Fort of São Francisco Xavier

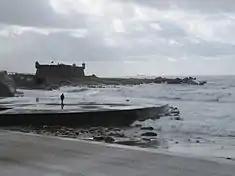
A perspective of the fortress along the coast

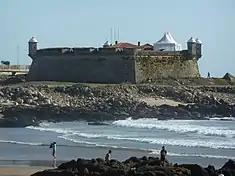
Lateral slopes walls of the fortification

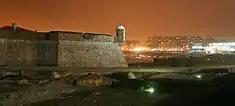
A view of the fortification in the evening

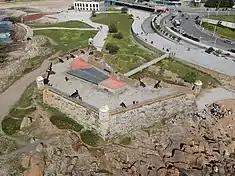
Aerial view

In early era of settlement, the rocky area of Queijo was sacred to the Draganes, a Celtic tribe that arrived in the 6th century.